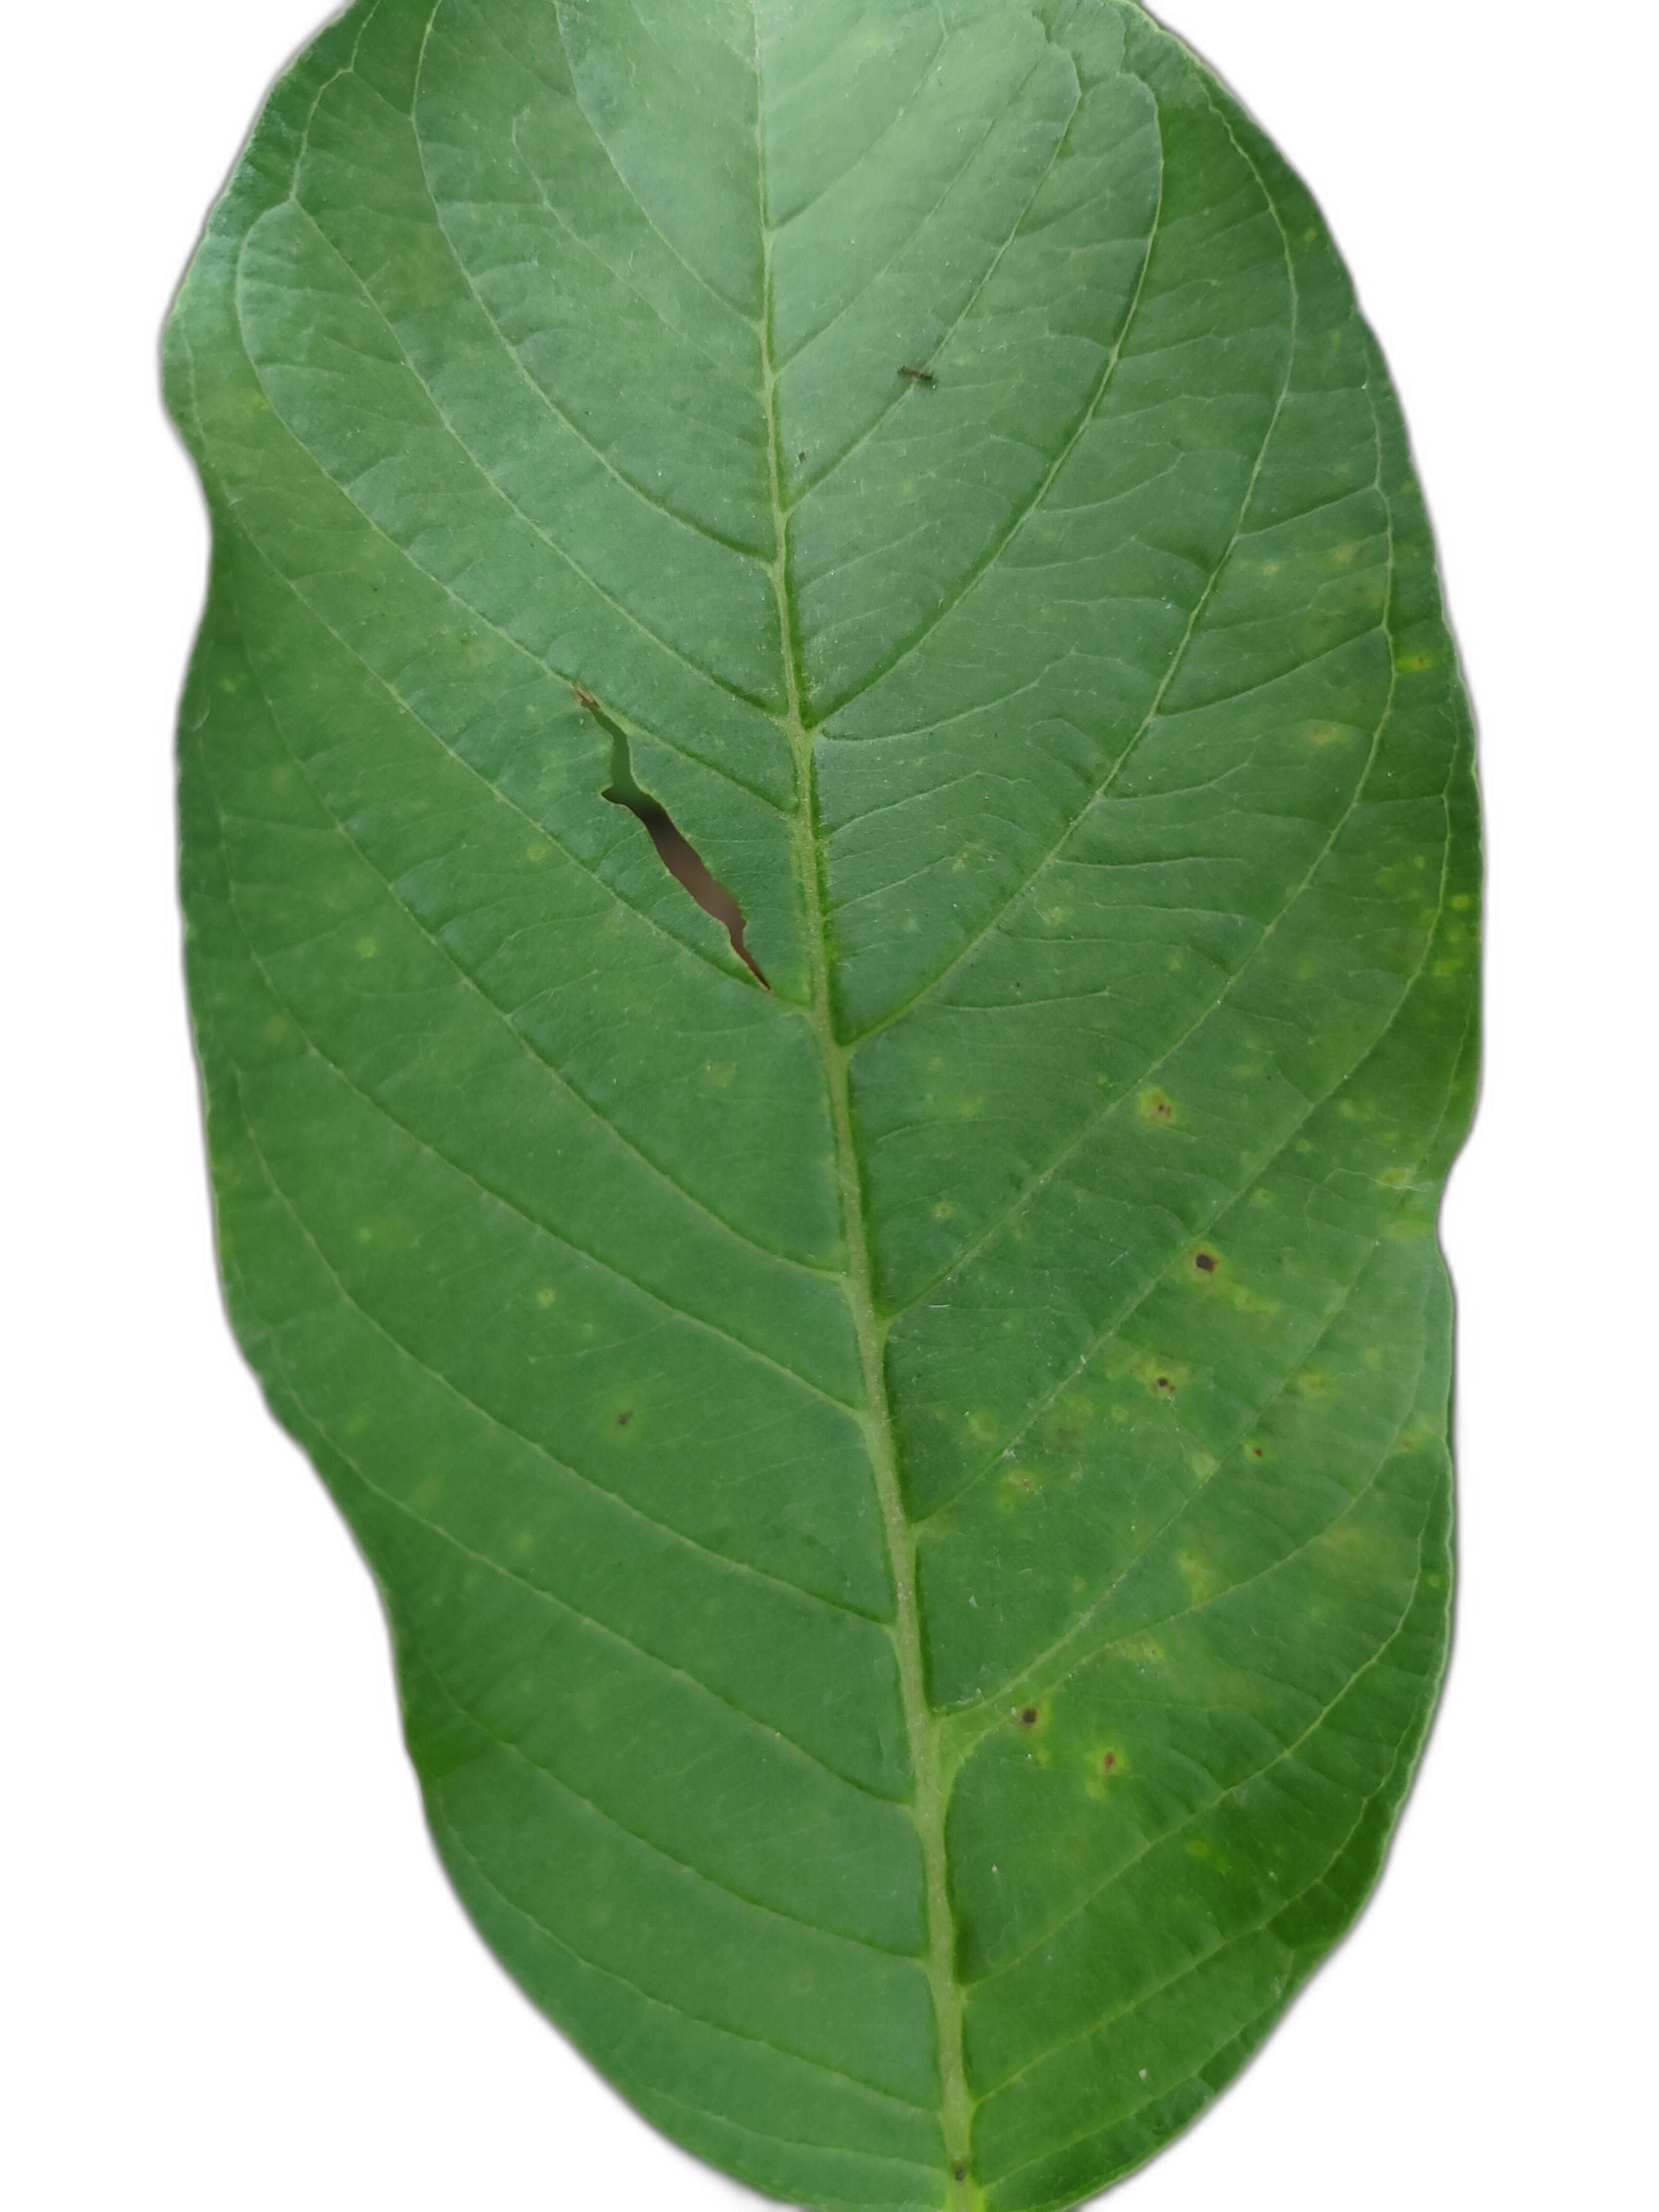
Plant part: leaf
Disease: Healthy